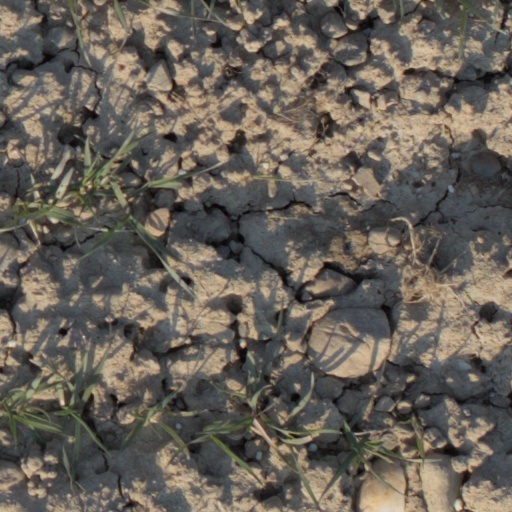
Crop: wheat